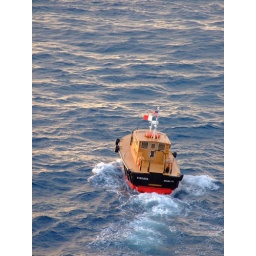
Another little boat...  I love the reflection of the light on the water in this picture. It matches the orange of the boat.